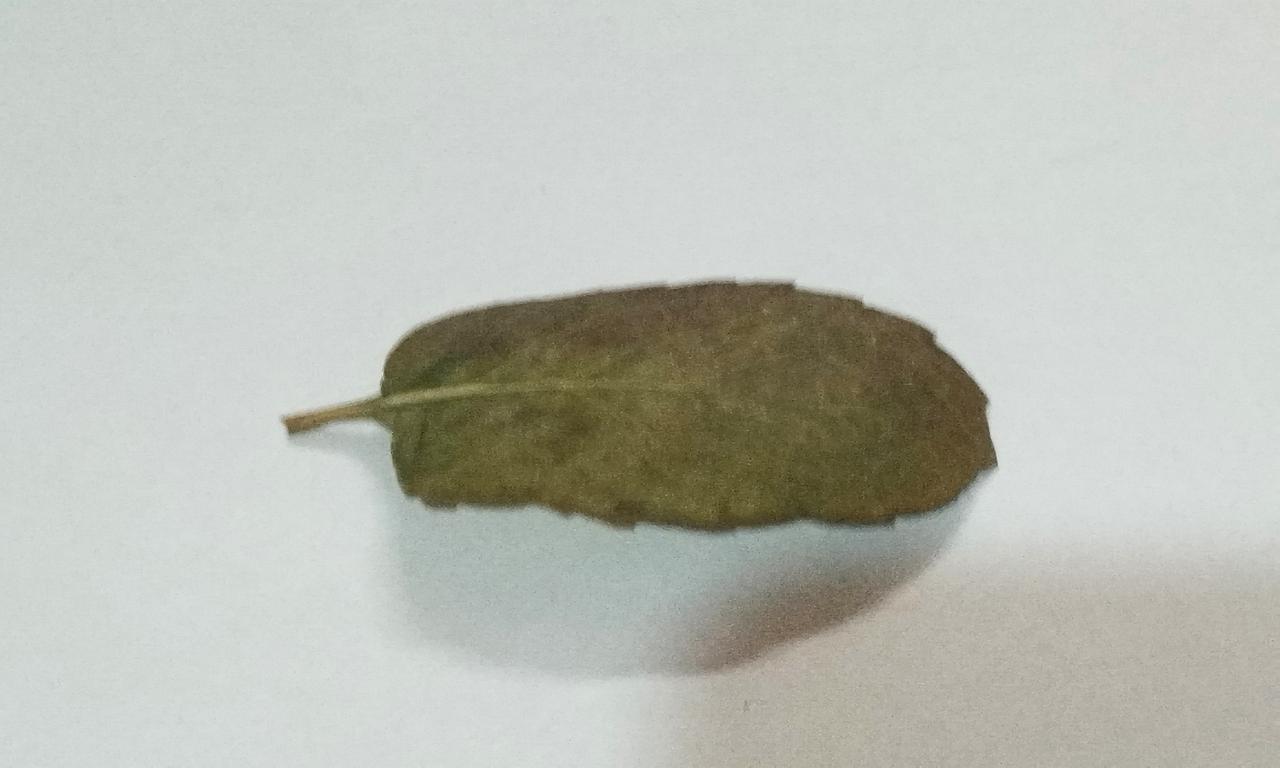
Label: Dried